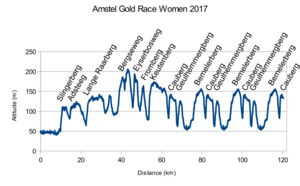
La 5ᵉ édition de l'Amstel Gold Race féminine a lieu le 15 avril 2018. C'est la septième épreuve de l'UCI World Tour féminin 2018. Elle est remportée par la Néerlandaise Chantal Blaak.
La 4ᵉ édition de l'Amstel Gold Race féminine a lieu le 16 avril 2017. C'est la sixième épreuve de l'UCI World Tour féminin 2017. Elle est remportée par la Néerlandaise Anna van der Breggen.